Javits Center

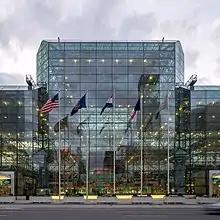
The main plaza at the Javits Center

Javits Center has hosted annual events such as the New York International Auto Show the New York Comic Con, and Anime NYC. In November 2016, it was the location of Hillary Clinton's 2016 United States presidential election watching venue.